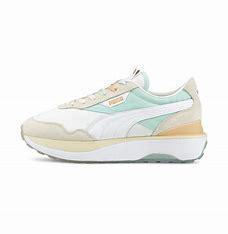
Brand: Puma
Model: Cruise Rider